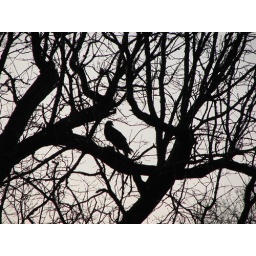
in a tree outside our house this morning.